Tahoe Air

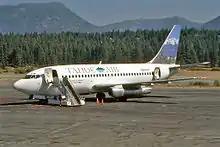
Tahoe Air's 737-200 at Lake Tahoe Airport in September 1999

Tahoe Air was a United States airline founded by Mark Sando, who used Casino Express Airlines to fund their plane purchase. Tahoe Air offered jet flights directly out of South Lake Tahoe via the South Lake Tahoe Airport.